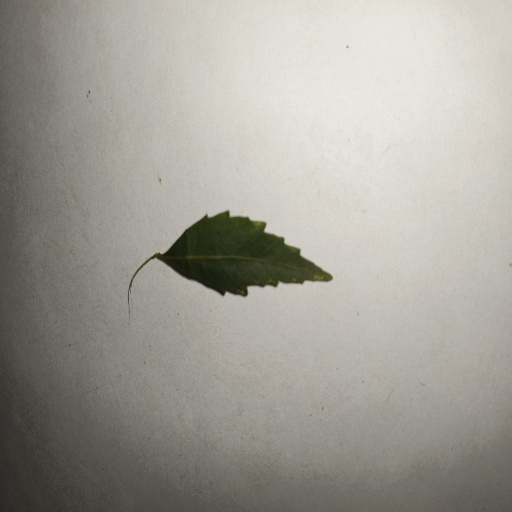
Species: Neem
Leaf condition: Healthy Leaf